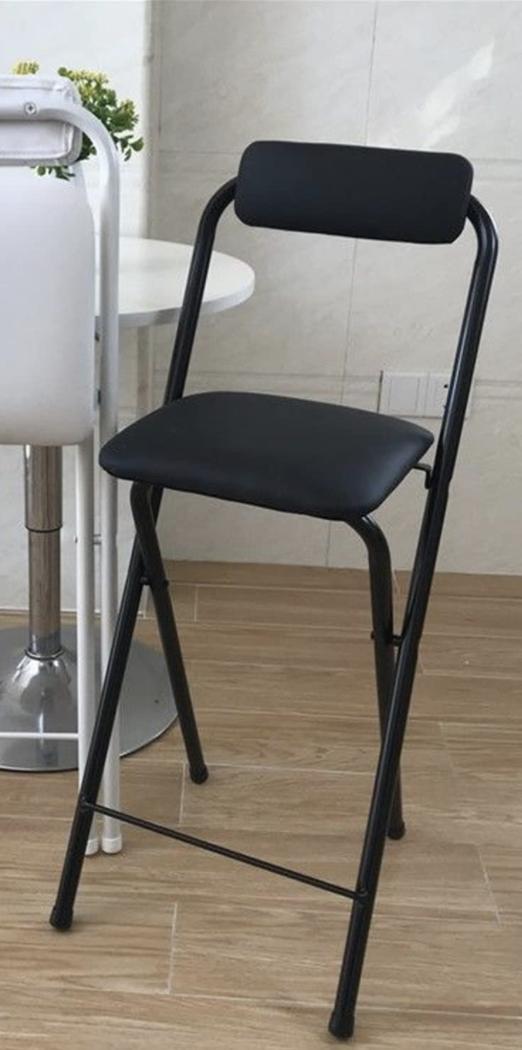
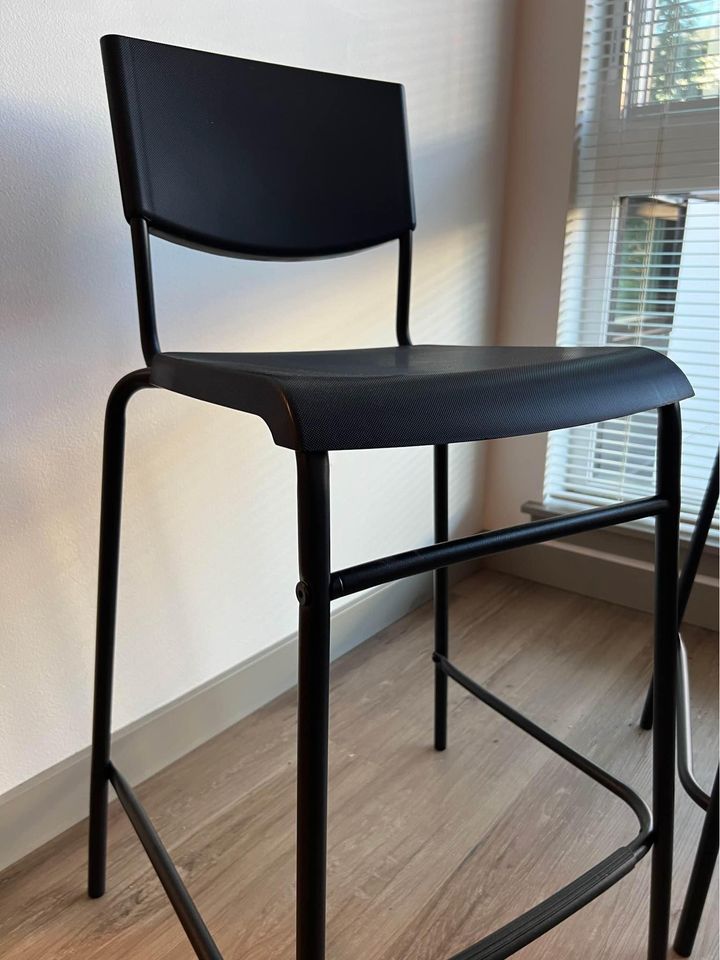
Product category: stool
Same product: no